Kizito Maria Kasule

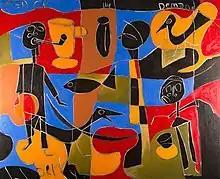

In 2003 Kizito completed his PhD in art history from Makerere University and won a scholarship to Burren College of Art in Ireland.